Leipzig Opera

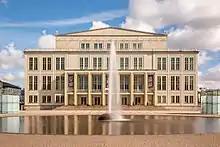
Frontage of Leipzig Opera building.

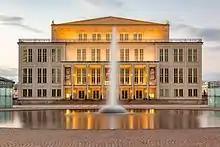
Frontage of Leipzig Opera building during night.

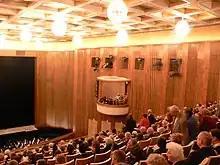
Interior of Leipzig Opera

The Leipzig Opera is an opera house and opera company located at the Augustusplatz and the Inner City Ring Road at its east side in Leipzig's district Mitte, Germany.